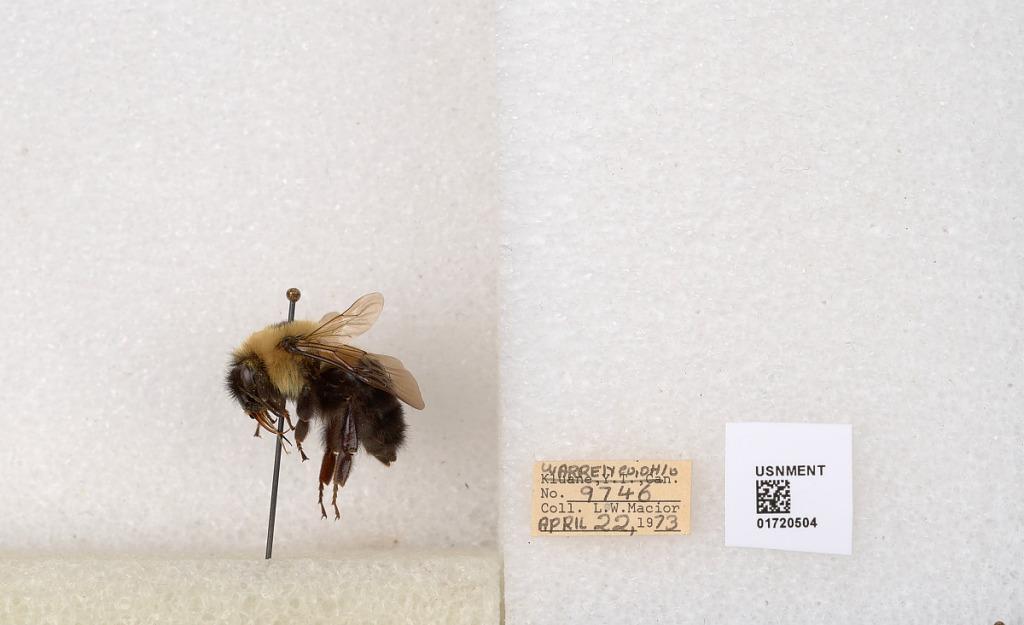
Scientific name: Bombus bimaculatus Cresson
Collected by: L. Macior
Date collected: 1973-4-22
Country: United States
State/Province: Ohio
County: Warren
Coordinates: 39.4276, -84.1668